Wilson Armistead

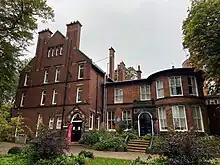
Lyddon Hall on the University of Leeds campus, part of which was previously "Virginia Cottage" where Wilson Armistead spent his final years

Armistead lived mostly in the Little Woodhouse area of Leeds before moving with his growing family to Beech Grove Terrace. The last years of his life, from 1865 until his death in 1868, were spent in the ironically named "Virginia Cottage" belonging to his father and named in 1828 by a previous owner, a Leeds tobacco merchant who had made their living selling slave-produced tobacco from the state of Virginia. The house is now part of Lyddon Hall on the University of Leeds campus. During this time, as treasurer of the Leeds Freedmen's Aid Association, he was occupied raising money to support the thousands of freed slaves "suddenly cast upon their own resources by the American war" and in February 1866 was able to send a remittance of £1,000 to the secretary of the Eastern Department of the American Freedmen's Aid Commission in New York, a sum that "exceeded the expectation of the most sanguine".